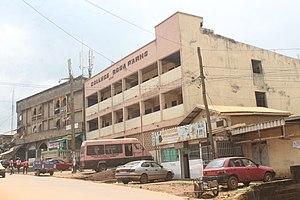
Collège Rosa Parks
Messa est un quartier de la ville de Yaoundé, capitale du Cameroun, situé dans l'arrondissement de Yaoundé II.